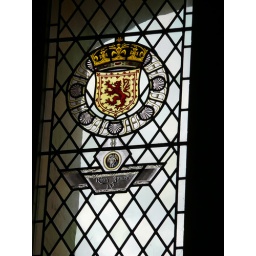
Stained glass window in Stirling castle's Great Hall